Broken Sky

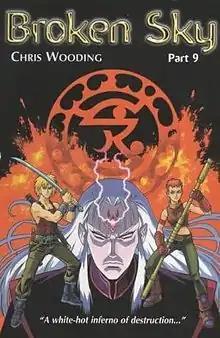
Book Cover for Part 9 Featuring Ryushi, King Macaan, and Kia.

Broken Sky is a novel series that draws on anime influence, and was written by Chris Wooding between the years 1999 and 2001. Originally planned to be released as a series of twenty-seven books (three nine-part acts) of 80 to 100 pages each, the plans were changed following the release of Act One, Part Nine when - mostly to stop the books "being lost behind larger books on the shelves", as was stated on the old Broken Sky website - Chris Wooding and the publishers made a tactical decision to instead release the books as a series of nine.